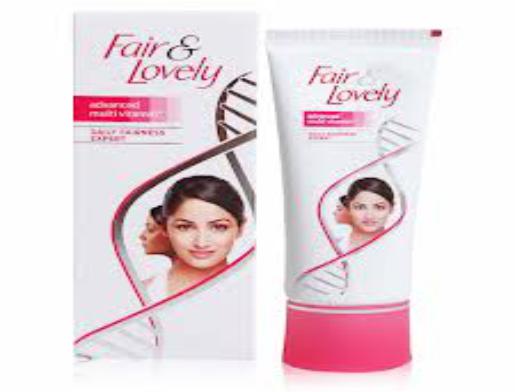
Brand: Fair and Lovely
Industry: Necessities